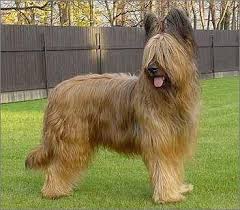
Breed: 230-n000041-briard